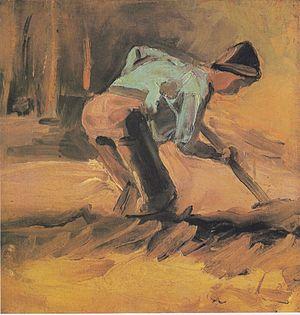
Le Musée des Beaux-Arts Kubosō est situé à Izumi, dans la Préfecture d'Osaka, au Japon; il a ouvert en 1982. Une nouvelle aile a été ajoutée en 1997.